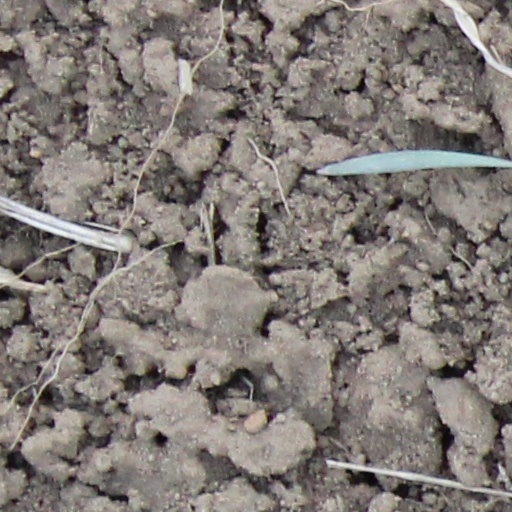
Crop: wheat